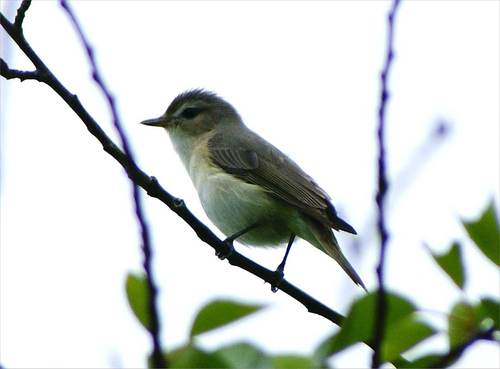
a small bird with a very short but pointed bill, and the breast is white while the wing and head are brown.
this bird has a white belly and breast with a brown crown and back.
this is a small bird that has a white belly.
this bird has a white belly, dark grey wings, a dark grey crown, and a short pointed bill.
this bird is brown with white on its chest and has a very short beak.
this small bird is a golden brown on its head, back, wings and tail with lighter coloring on its belly and throat, and it has a short, thin bill.
this particular bird has a white belly and breasts and gray secondaries
this bird has wings that are grey and has a white bellythe bird is small in size and has a chest that is white in color.
this bird has a brown crown, brown primaries, and a white belly.
Species: Warbling Vireo